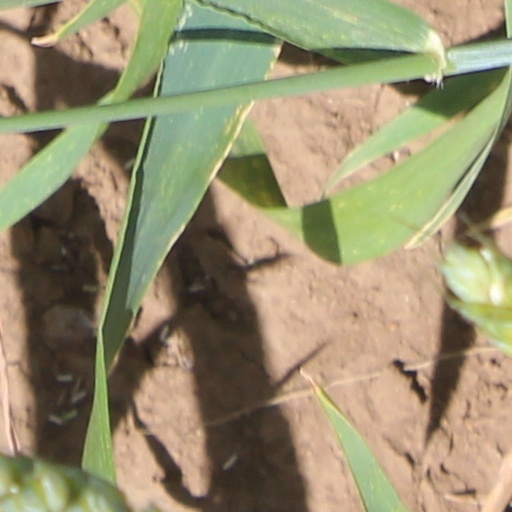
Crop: wheat